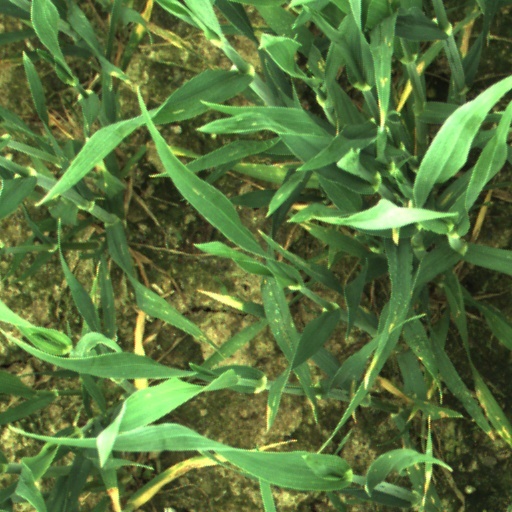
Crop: wheat